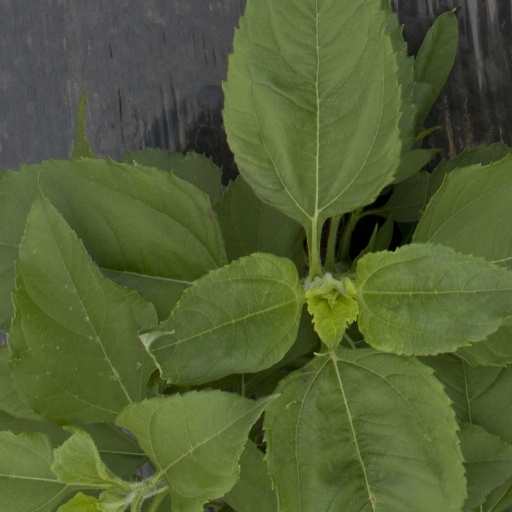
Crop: Jerusalem artichoke